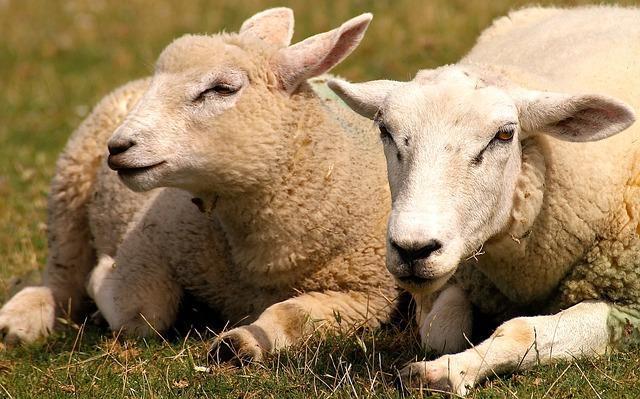
sheep